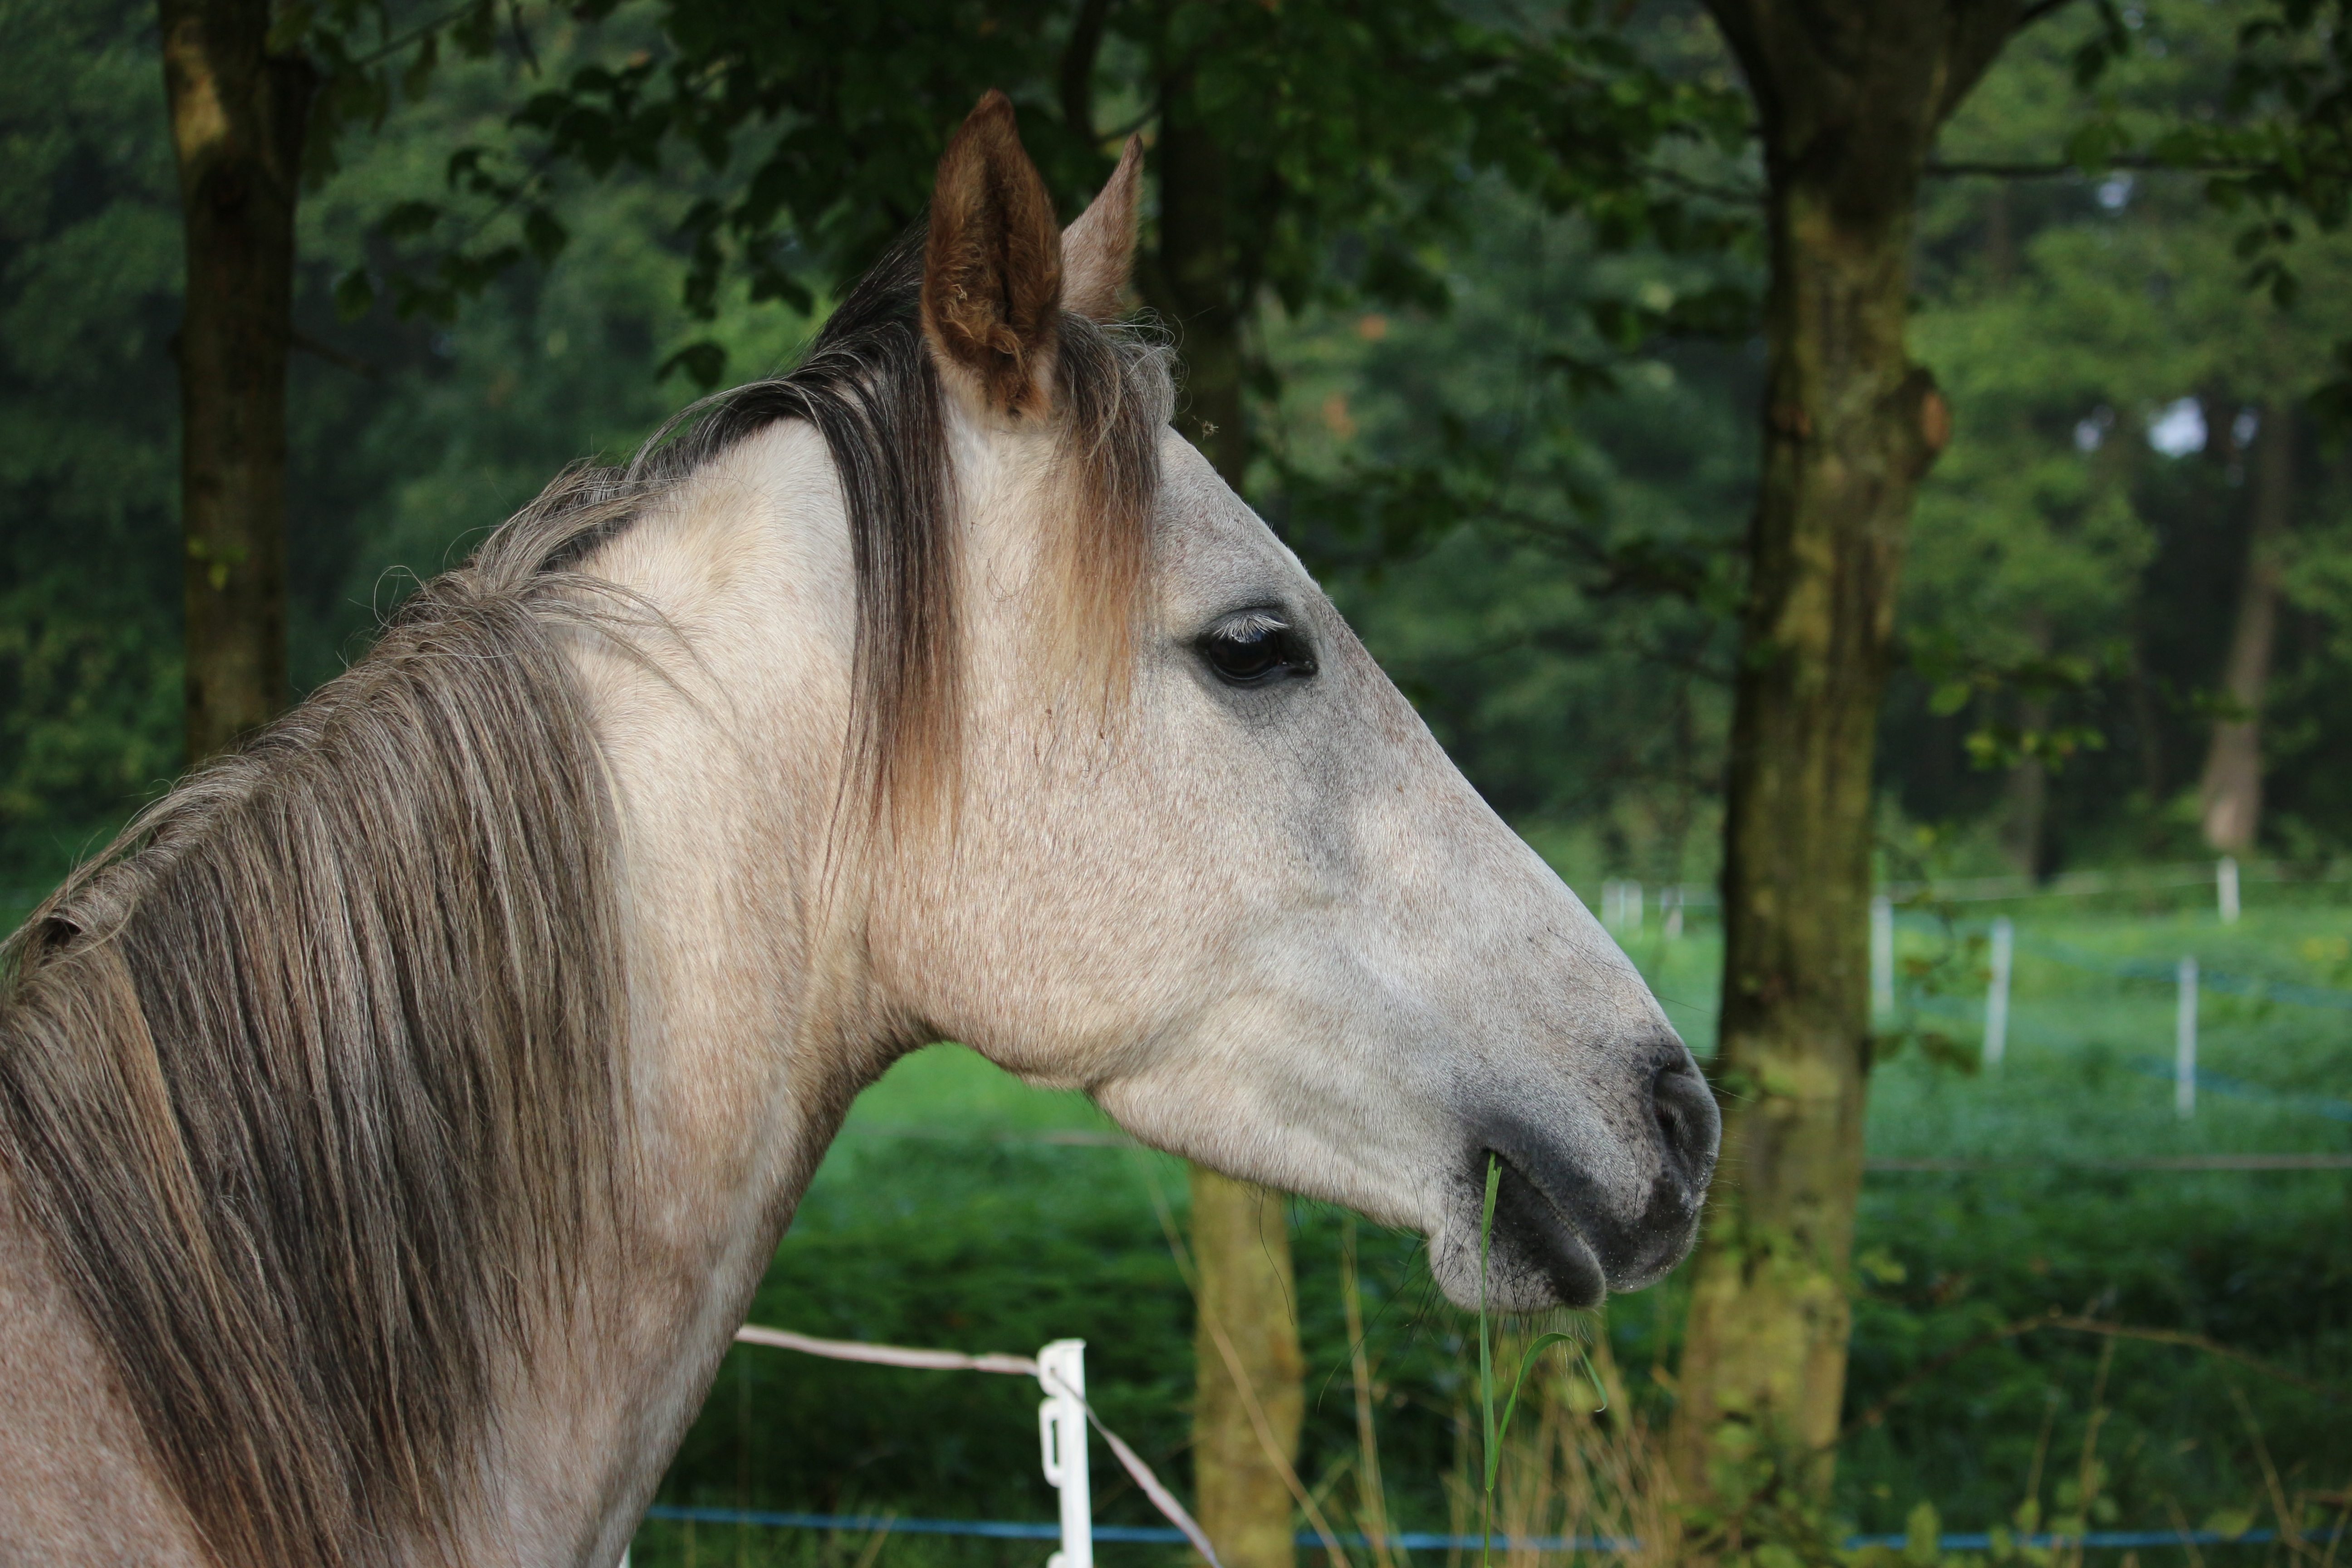
landscape, pasture, horse, mammal, stallion, mane, fauna, vertebrate, mare, mold, foal, horse head, colt, thoroughbred arabian, pack animal, arabs, horse like mammal, mustang horse